Nestor Lakoba

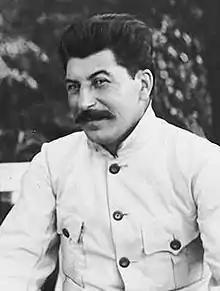
Cropped image of a man looking slightly to his left towards the camera

A proponent of developing Abkhazia, Lakoba oversaw massive industrialization policies like the establishment of a coal mining operation near the town of Tkvarcheli, though they did not have a large impact on the overall economic strength of the region. Other projects included building new roads and railways, the drainage of wetlands as a preventive measure against malaria, and increased forestry. Agriculture was also given prominence, particularly tobacco: by the 1930s Abkhazia supplied up to 52 percent of all tobacco exports from the USSR. Other agricultural products, including tea, wine, and citrus fruits—especially tangerines—were produced in large quantities, making Abkhazia one of the most prosperous regions in the entire Soviet Union, and considerably richer than Georgia. The export of these products turned the region into "an island of prosperity in a war-ravaged Caucasus". Education was also a major issue for Lakoba, who oversaw the construction of many new schools throughout Abkhazia: aided by the "korenizatsiia" policies that promoted local ethnic groups, many schools teaching in Abkhaz were opened in the 1920s, as well as schools in Georgian, Armenian, and Greek.